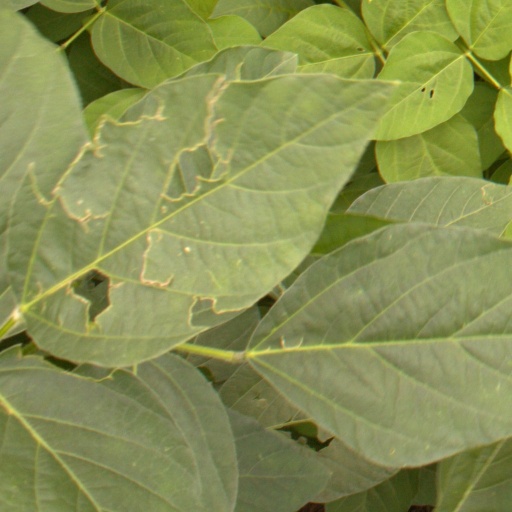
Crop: soybean